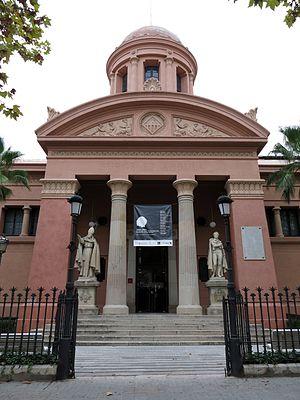
Antonio Saura est un peintre et écrivain espagnol né le 22 septembre 1930 à Huesca et décédé le 22 juillet 1998 à Cuenca.